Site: brandenburg
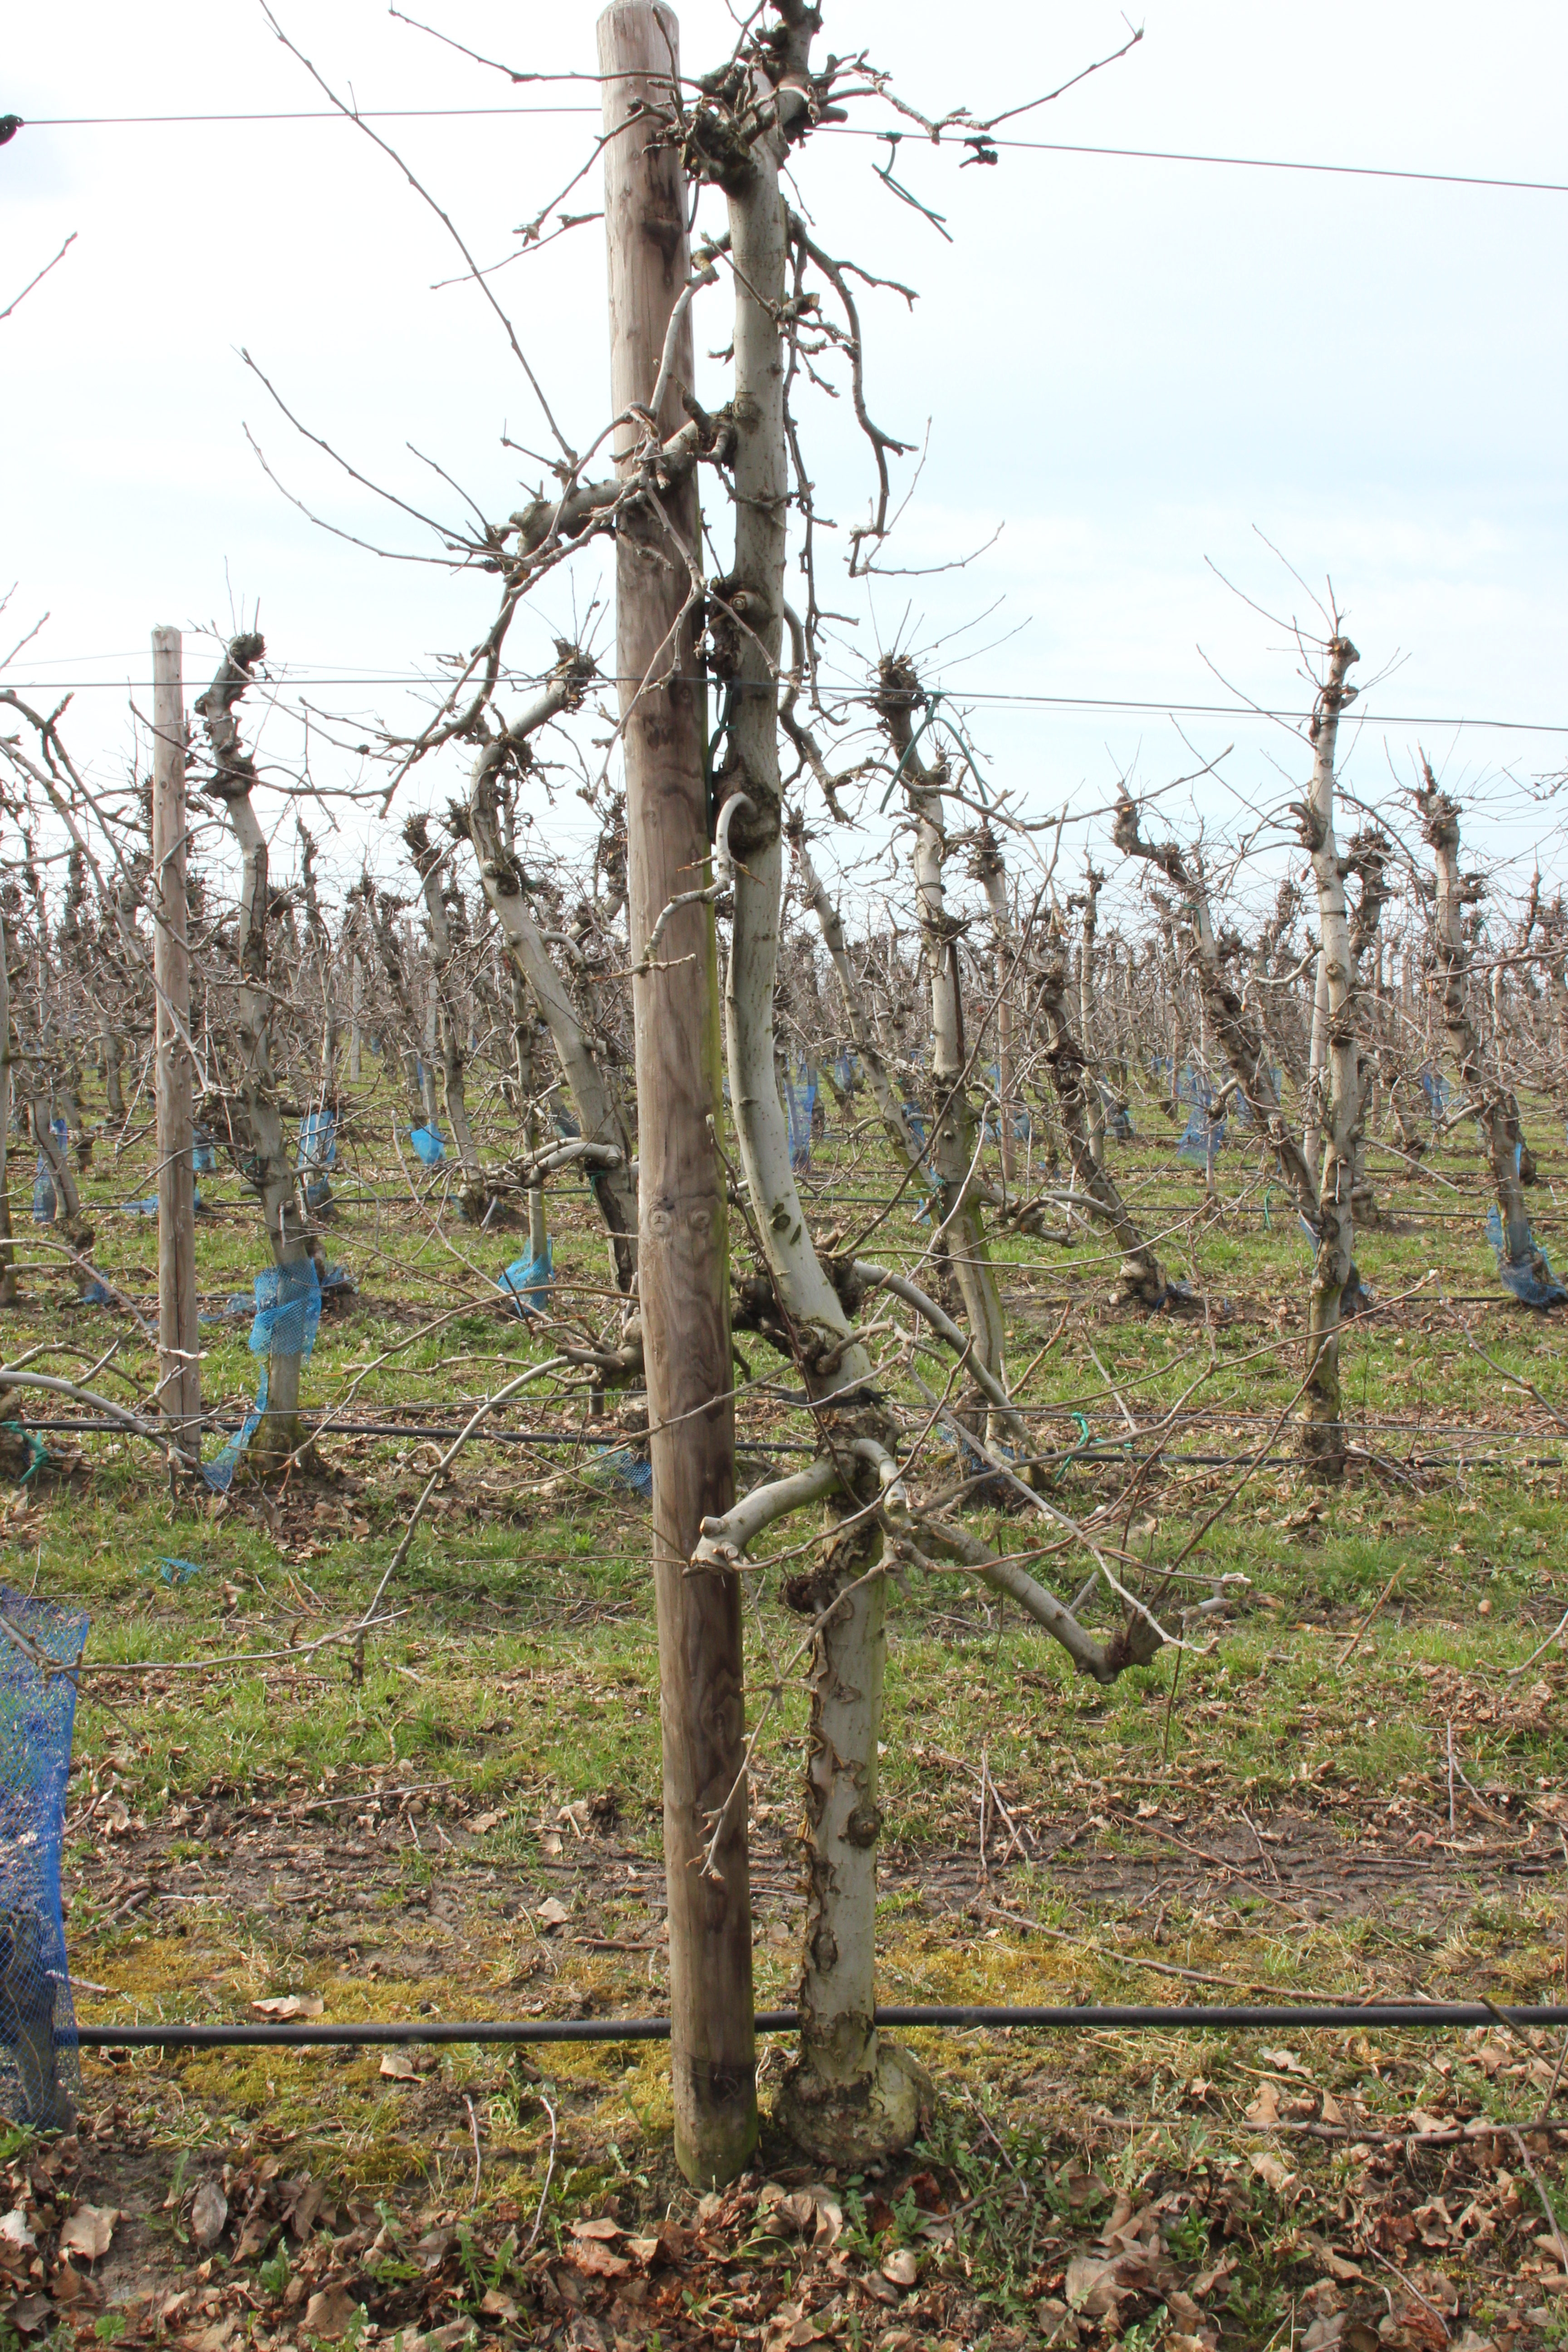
Growth stage (BBCH 01): Bud development